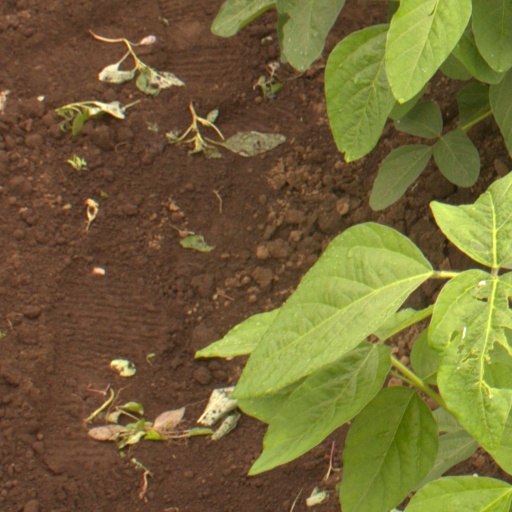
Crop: soybean